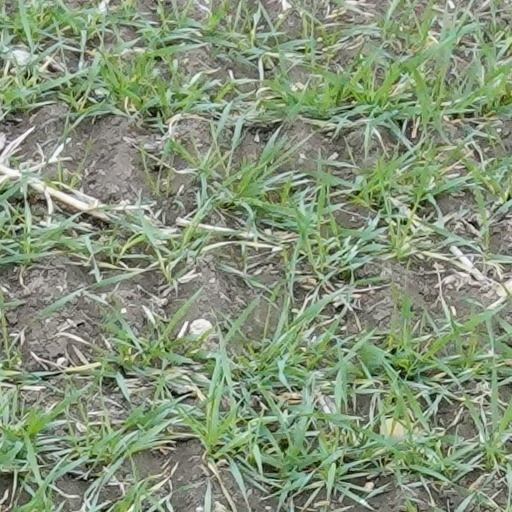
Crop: wheat